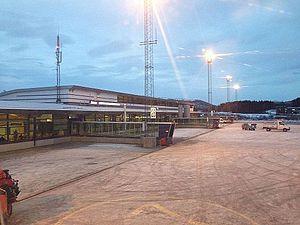
L'aéroport Harstad/Narvik de Evenes est un aéroport international situé à Evenes, en Norvège, desservant les villes de Harstad et de Narvik. Il est exploité par la société d'état Avinor et a géré 654 977 passagers en 2013. Les principales compagnies au quotidien sont Norwegian, SAS et Widerøe.